Vauxhall 30-98

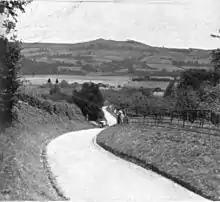
Higginson climbs Shelsley Walsh in the first 30–98, 7 June 1913

The first 30–98 was constructed at the behest of car dealer and motor sport competitor Joseph Higginson, inventor of the Autovac fuel lifter. He won the Shelsley Walsh hill-climb motoring competition on 7 June 1913 in his new Vauxhall, setting a hill record in the process, having in previous weeks made fastest time of the day at Waddington Pike and Aston Clinton.